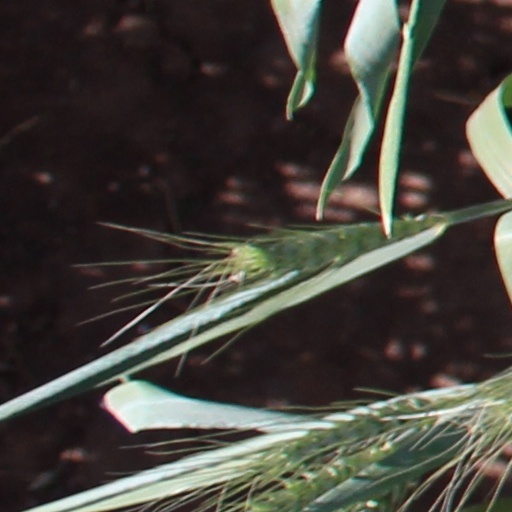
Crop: wheat